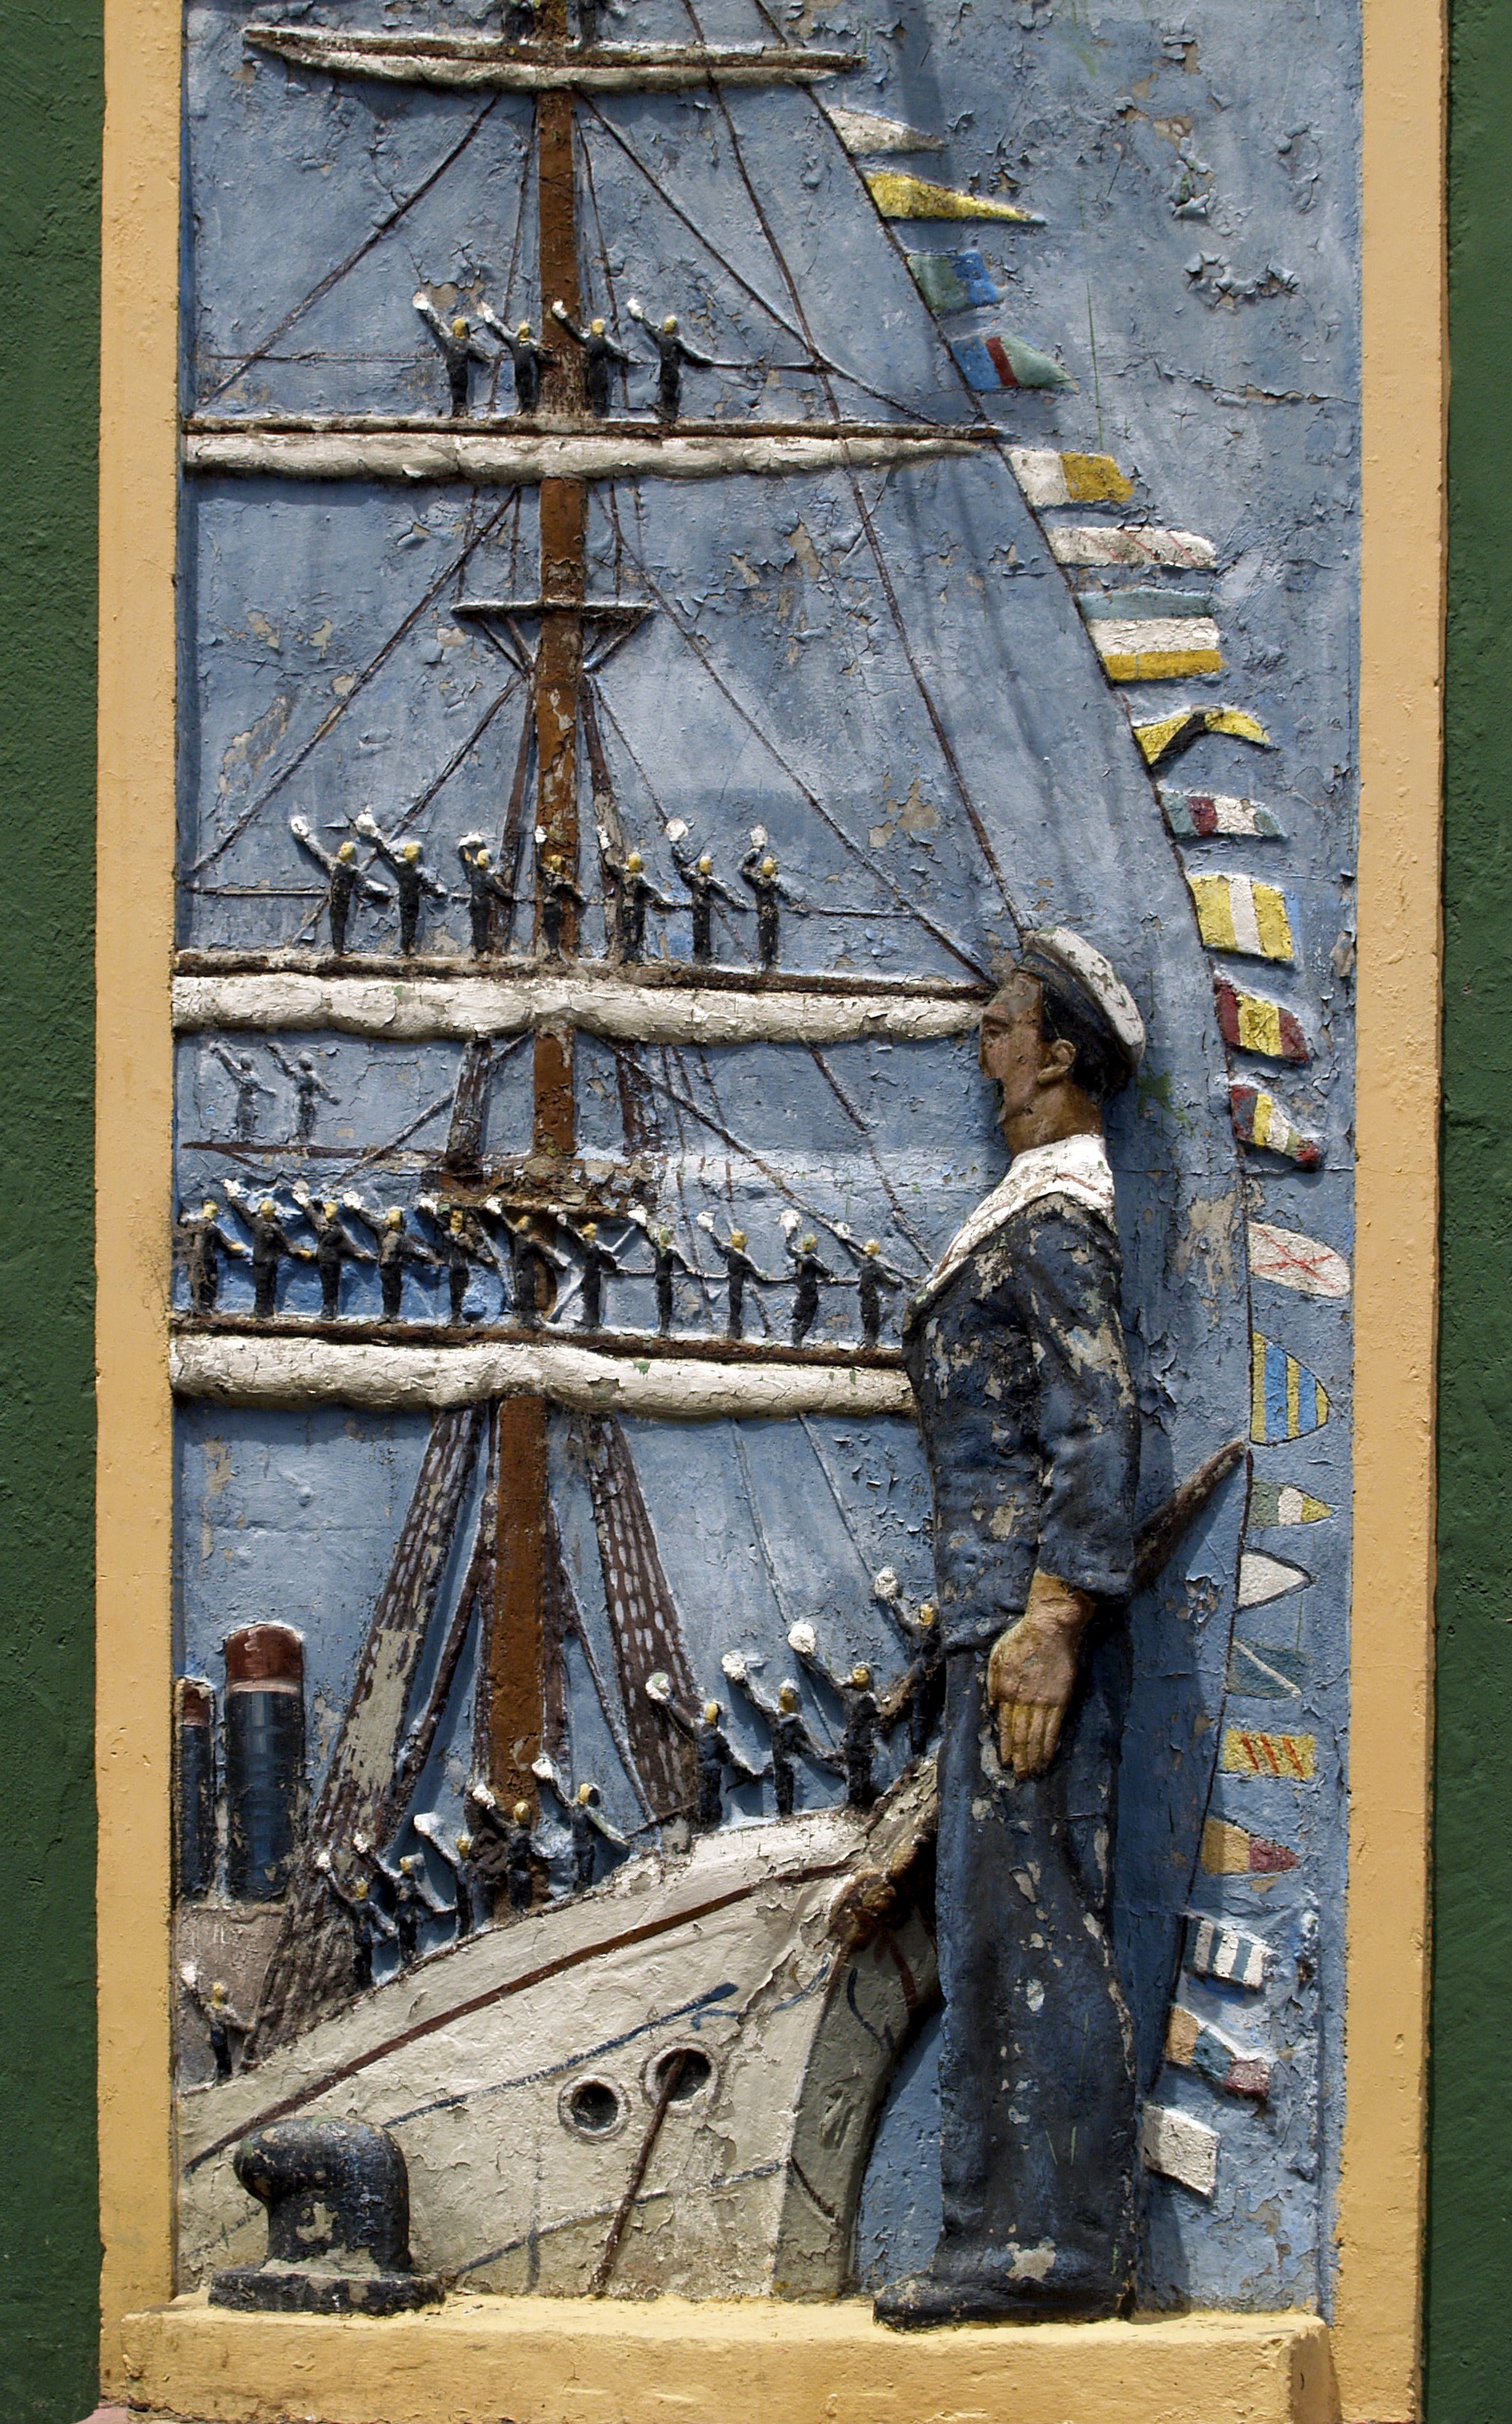
structure, wood, wall, ship, vehicle, mast, sailing, sculpture, art, picture, carving, relief, ancient history